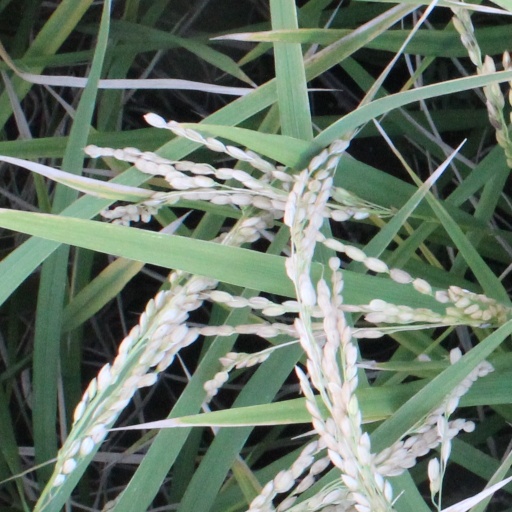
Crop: rice